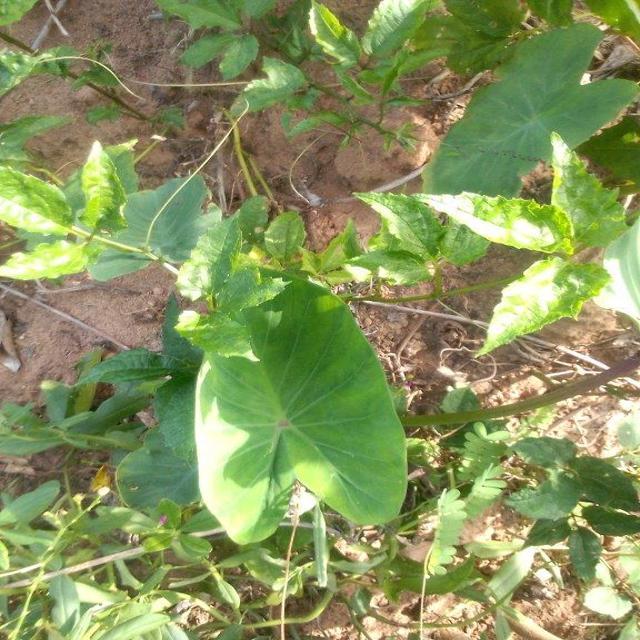
Label: Healthy